Heikru Hidongba

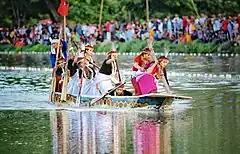
Ladies participating in Heikru Hidongba

"Heikru Hidongba" (Manipuri boat racing festival) is a socio-religious ceremony performed every year at the moat of the Sagolband Bijoy Govinda Leikai, Imphal on the 11th day of the Meitei calendar month Langban (coinciding with September) with elements of religious, custom and other traditional belief of creation.